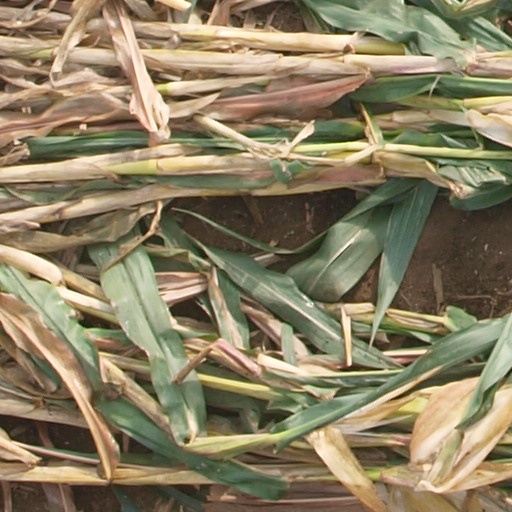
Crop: maize; corn